Basalt

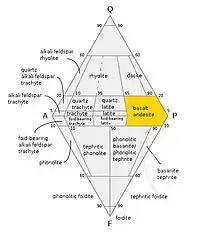
QAPF diagram with basalt/andesite field highlighted in yellow. Basalt is distinguished from andesite by SiO < 52%.

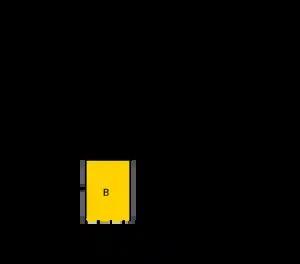
Basalt is field B in the TAS classification.

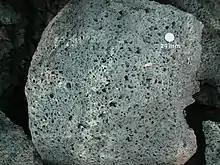
Vesicular basalt at Sunset Crater, Arizona. US quarter (24mm) for scale.

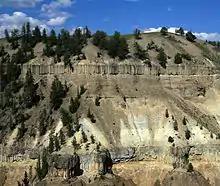

Basalt is composed mostly of oxides of silicon, iron, magnesium, potassium, aluminum, titanium, and calcium. Geologists classify igneous rock by its mineral content whenever possible; the relative volume percentages of quartz (crystalline silica (SiO)), alkali feldspar, plagioclase, and feldspathoid (QAPF) are particularly important. An aphanitic (fine-grained) igneous rock is classified as basalt when its QAPF fraction is composed of less than 10% feldspathoid and less than 20% quartz, and plagioclase makes up at least 65% of its feldspar content. This places basalt in the basalt/andesite field of the QAPF diagram. Basalt is further distinguished from andesite by its silica content of under 52%.